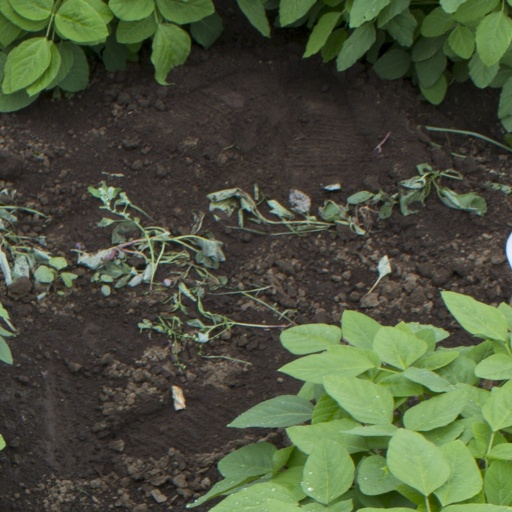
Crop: soybean